City Hall of Kecskemét

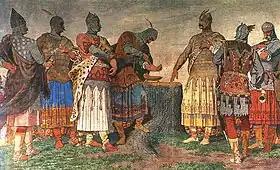
Representation of the blood oath on the fresco of Bertalan Székely located inside the city hall.

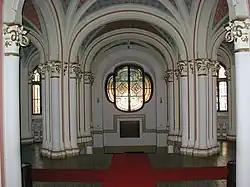
One of the corridors in the interior

The statements of the art historian are not consistent in style. Some say Lechner was based on the early French Renaissance, others say English Renaissance architecture, and there are also opinions that its most influential cities were those of Upper Hungary and Zipser Germans. So it was practiced Renaissance architecture of Levoča. In any case, Lechner say that its aim was to create a Hungarian style. ""There was no Hungarian form language, but it will be. Because it has to be. This conviction leads me to a running in life, whose sole purpose is to pave the way for the formation of the Hungarian formal language"", he wrote in the Művészet Journal in 1906. Thus, although the basic structure is based on an early Renaissance style, the decoration of the façade, however, is accentuated by the wall coverings ceramics, rooted in Hungarian soil and using the motifs of Hungarian folk art. (Lechner was progressive on this issue because the ceramics are rather durable, riched in color and washable than the gypsum castings.